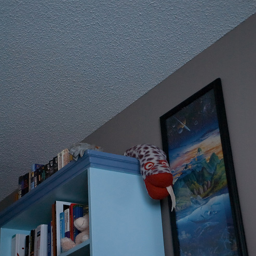
A stuffed snake hanging over the top of a bookcase.
A picture hanging on a wall next to a bookshelf.
A stuffed snake at the top of a shelf next to artwork.
a child's room with a bookshelf and art work.
a stuffed animal toy on top of a light blue shelf and a painting